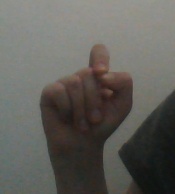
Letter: fa